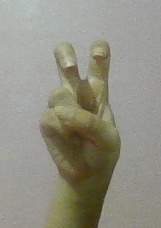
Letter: toot